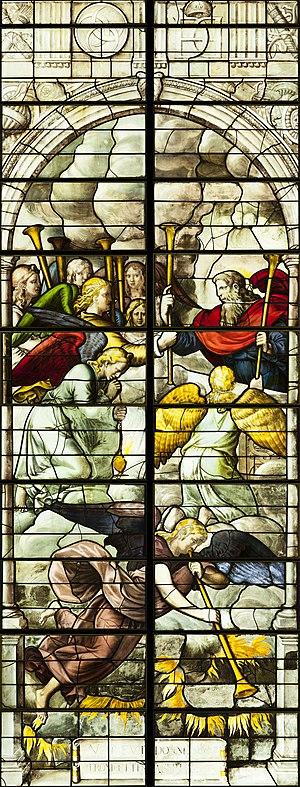
Vitrail